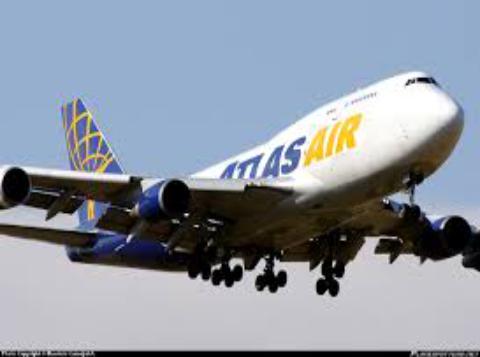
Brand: atlas air
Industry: Transportation